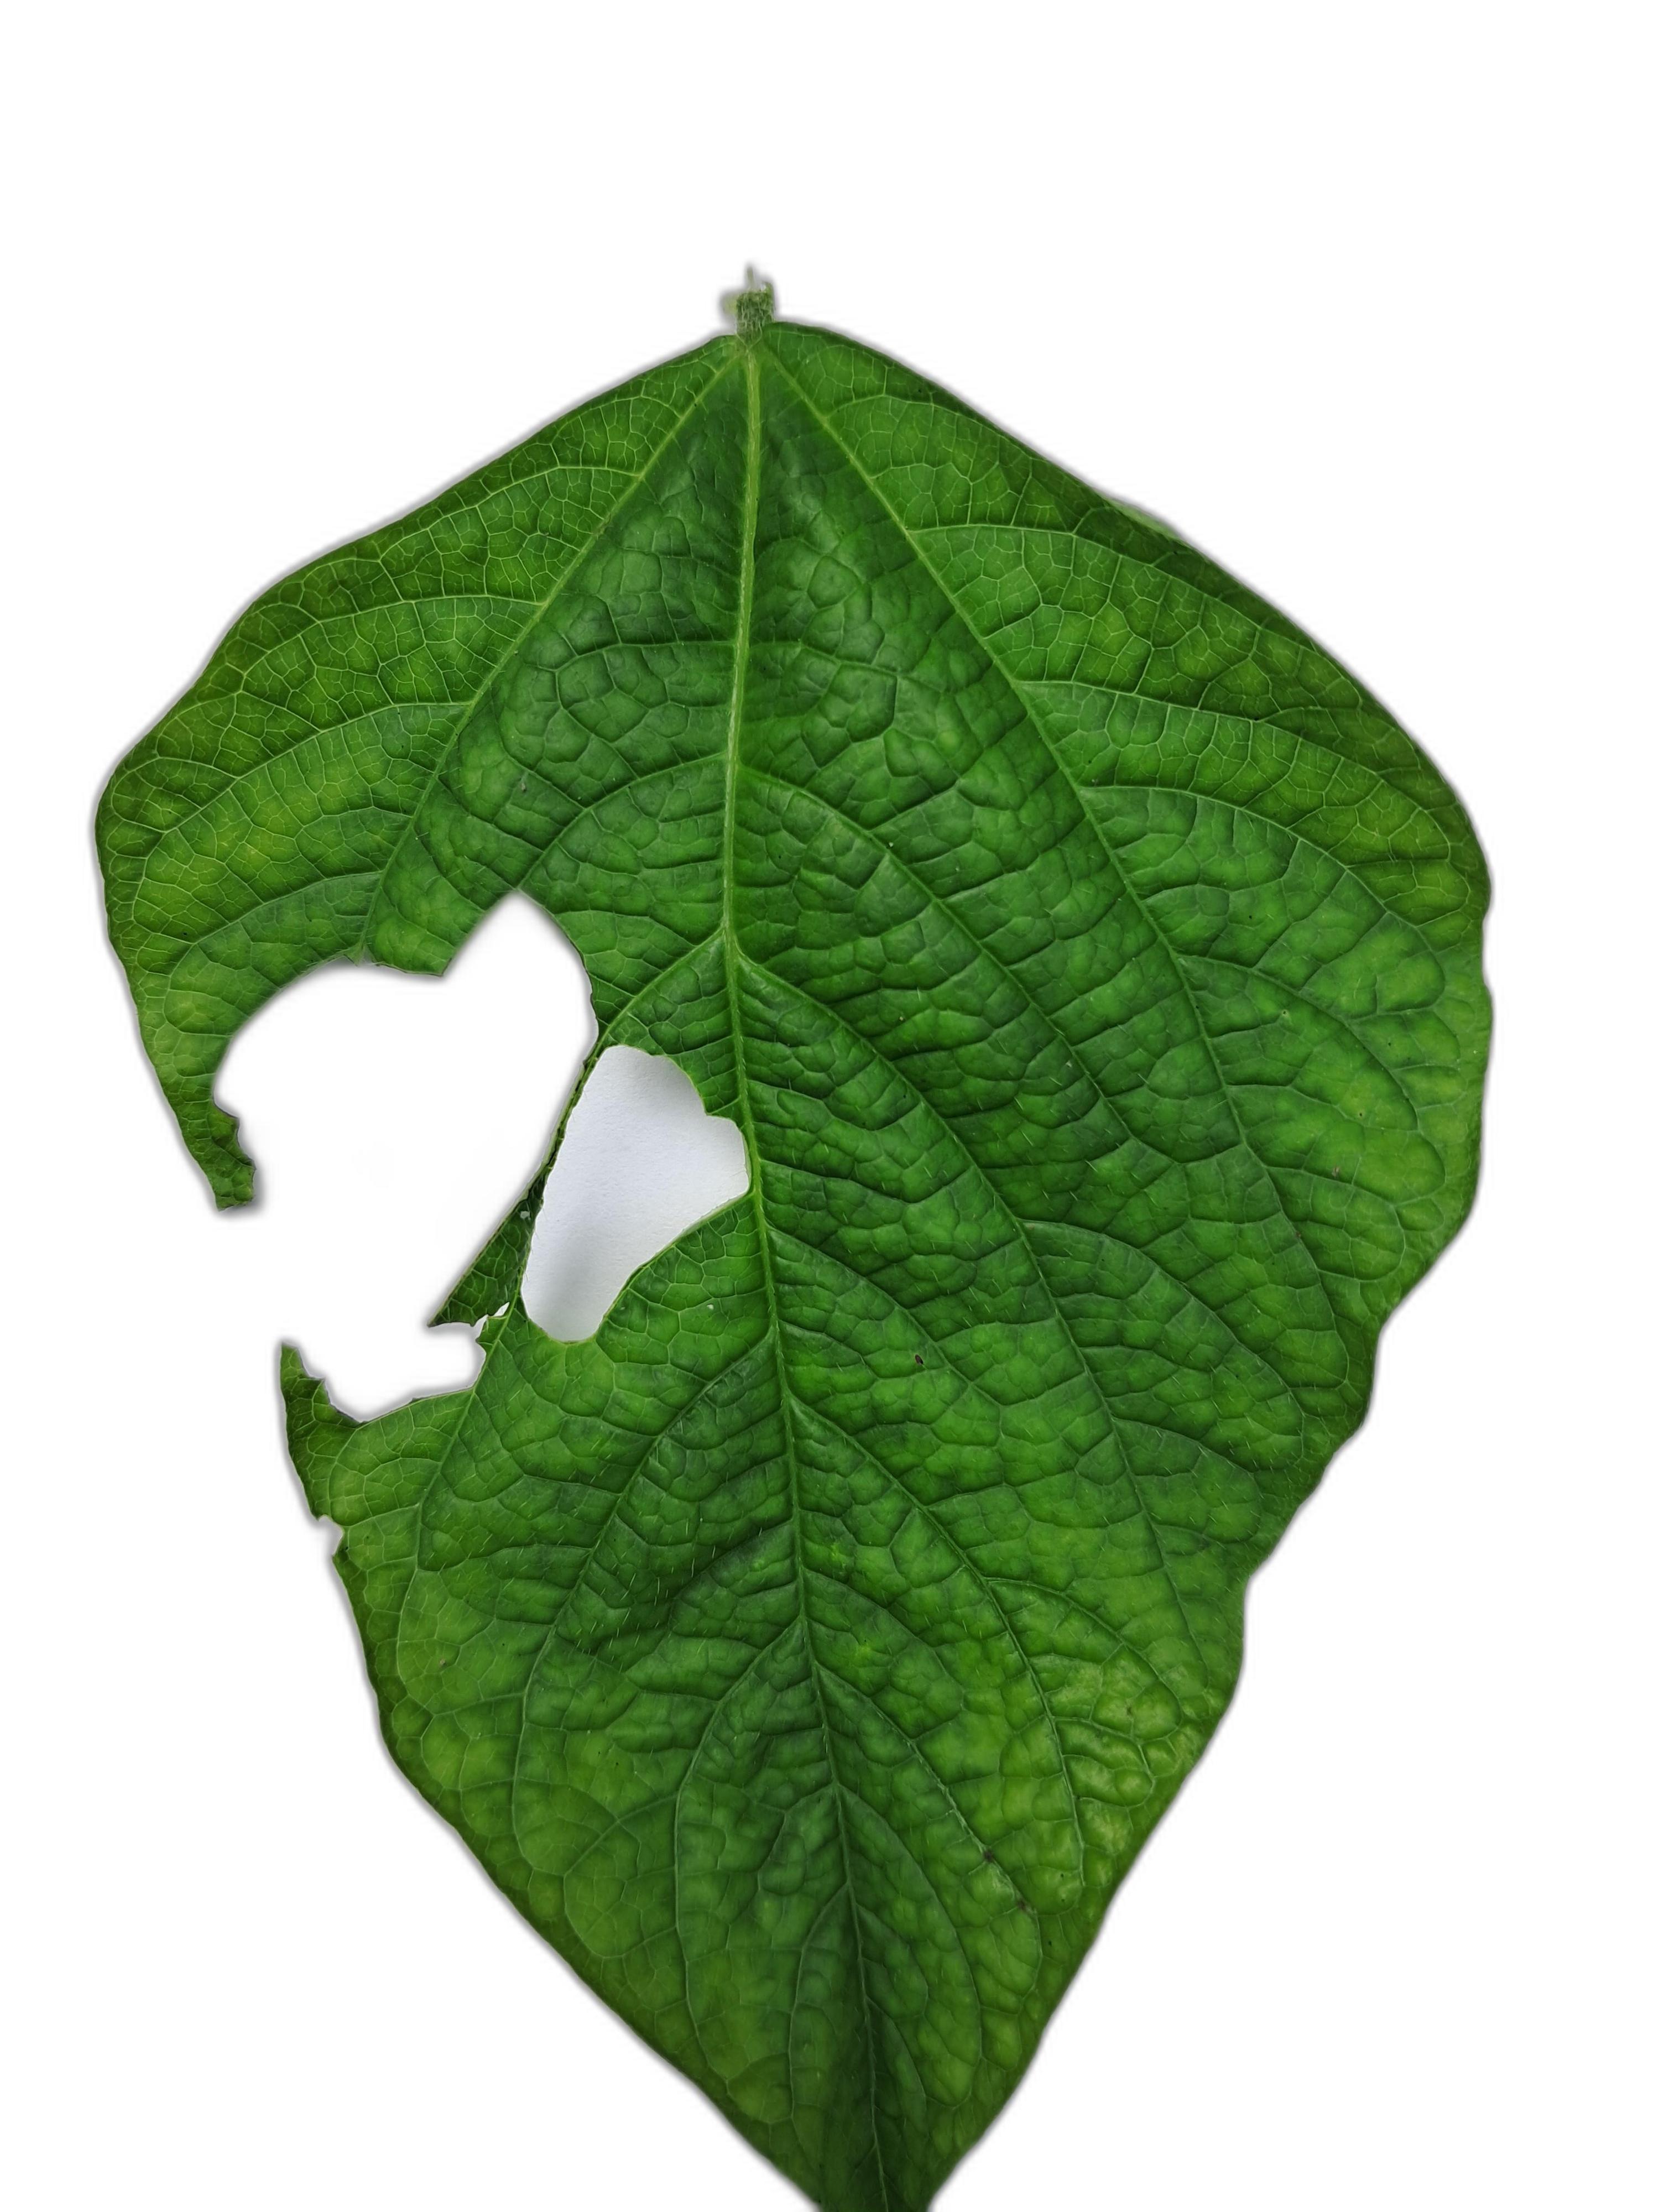
Label: Leaf Crinkle